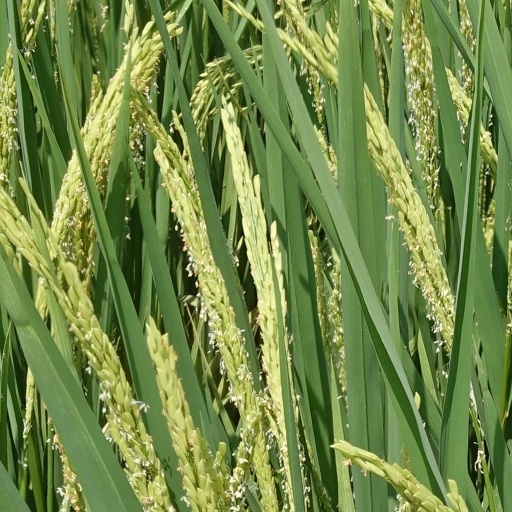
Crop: rice